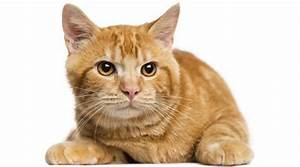
Label: gatto